Relics of Sariputta and Moggallana

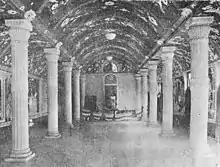

Following the transfer of the relics from the British, they were put on display at the Colombo Museum (now called the National Museum of Colombo) in Sri Lanka, where they were visited by an estimated two million people across different faiths. The Victoria and Albert Museum originally transferred the relics in plaster casket copies, but after the High Commissioner of India made a request for the original caskets in 1948 the museum transferred the original caskets to Sri Lanka as well. The relics remained in Sri Lanka for nearly two years before being transported to Calcutta, India in 1949, where they were formally received by Indian Prime Minister Jawaharlal Nehru and officially handed over to the Maha Bodhi Society of India. They were housed at the Dharmarajika Vihara, the headquarters of the Society, for two weeks where they received a constant stream of visitors, many of which Hindu and Muslim. The relics were then put on tour around northern India.